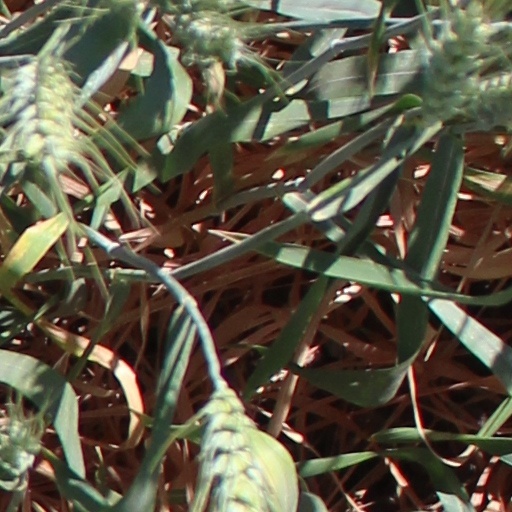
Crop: wheat